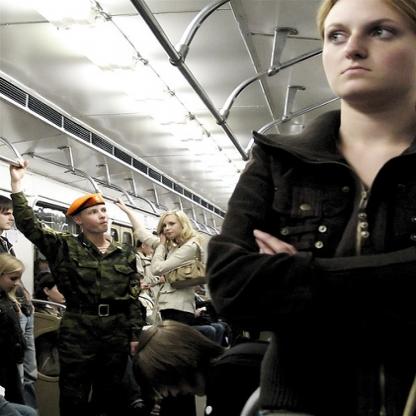
Scene: Indoor